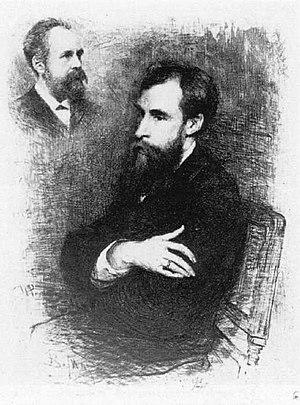
Le Cercle des amateurs de beaux-arts de la région Nord de Russie est une organisation culturelle et éducative non-gouvernementale créée en 1906 à Vologda par des peintres et des intellectuels de la région. Le cercle déploie ses activités par des expositions, des publications, des cours et des conférences, l'organisation d'un musée de peinture à Vologda, de classes de dessin, d'une bibliothèque de livres sur la peinture et l'architecture. La publication en 1914 du livre de Georges Loukomski « Vologda autrefois » a connu plusieurs rééditions et constitue toujours aujourd'hui une des meilleurs sources d'information, un des meilleurs guides de voyage sur Vologda.